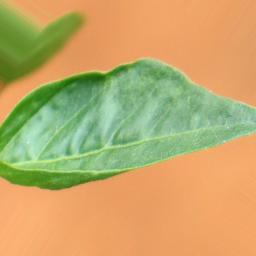
Label: mites_and_trips